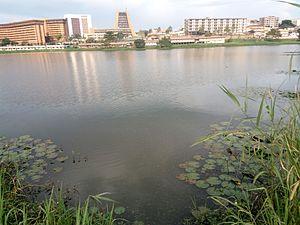
Le lac municipal de Yaoundé
Le lac municipal de Yaoundé, se trouve près du centre administratif de Yaoundé, la capitale du Cameroun.
La communauté urbaine de Yaoundé est une collectivité territoriale décentralisée qui gère sous la tutelle de l’État camerounais, les affaires locales en vue d’assurer le développement économique social et culturel des populations de la ville de Yaoundé. La communauté urbaine est découpée en 7 arrondissements correspondant à autant de communes.